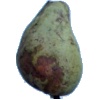
Label: Pear Stone 1